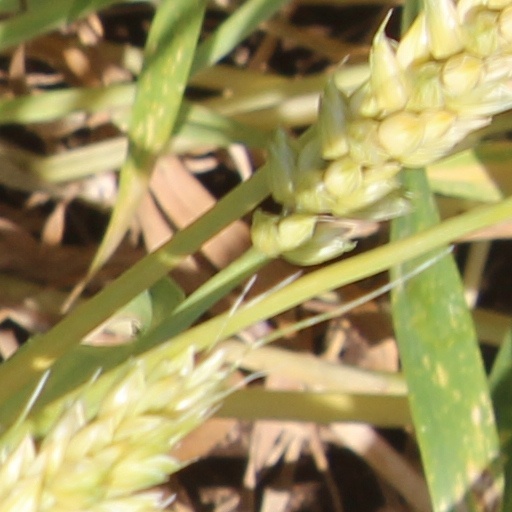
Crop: wheat